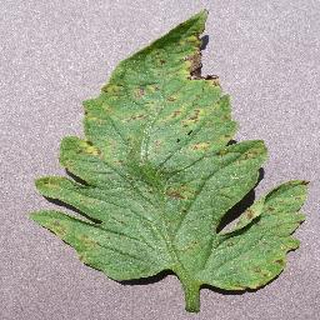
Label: tomato_septoria_leaf_spot